Ferdinand Hérold

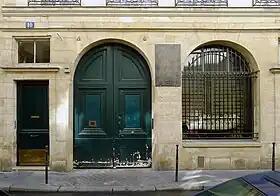
Exterior of 18th-century building with inscribed plaque by the door, recording the building as Hérold's birthplace

The Herold family was of Alsatian origin (the surname was written without an acute accent). The composer's father, François-Joseph Herold (1755–1802) was the son of an organist in Seltz. François-Joseph studied music with C. P. E. Bach in Hamburg and moved to Paris in about 1780, where he worked as a composer, pianist and teacher. In 1790 he married Jeanne-Gabrielle Pascal. Their only child, Louis Joseph Ferdinand Herold, later widely known as Ferdinand Hérold, was born in what is now the rue Herold in the 1st arrondissement on 28 January 1791. Wanting the boy to have an all-round education, François-Joseph sent him, aged eleven, to one of the best boarding schools in Paris, the Hix institute in the Champs-Élysées. The school included music in the curriculum, and Hérold studied solfège with François-Joseph Fétis. At the same time he continued his piano studies with his godfather, Louis Adam.